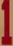
Number: 1